Kate Zambreno

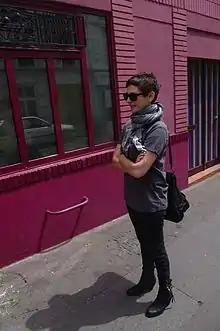
Kate Zambreno

Kate Zambreno (born December 30, 1977) is an American novelist, essayist, critic, and professor. She teaches writing in the graduate nonfiction program at Columbia University and at Sarah Lawrence College. Zambreno is a 2021 Guggenheim Fellow in Nonfiction.